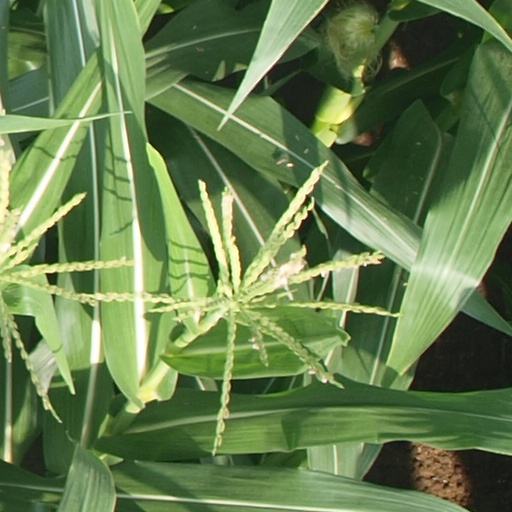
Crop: maize; corn